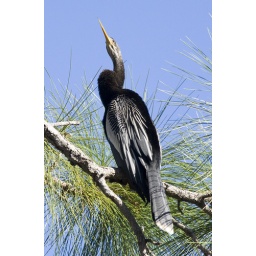
Cormorant in a pine tree